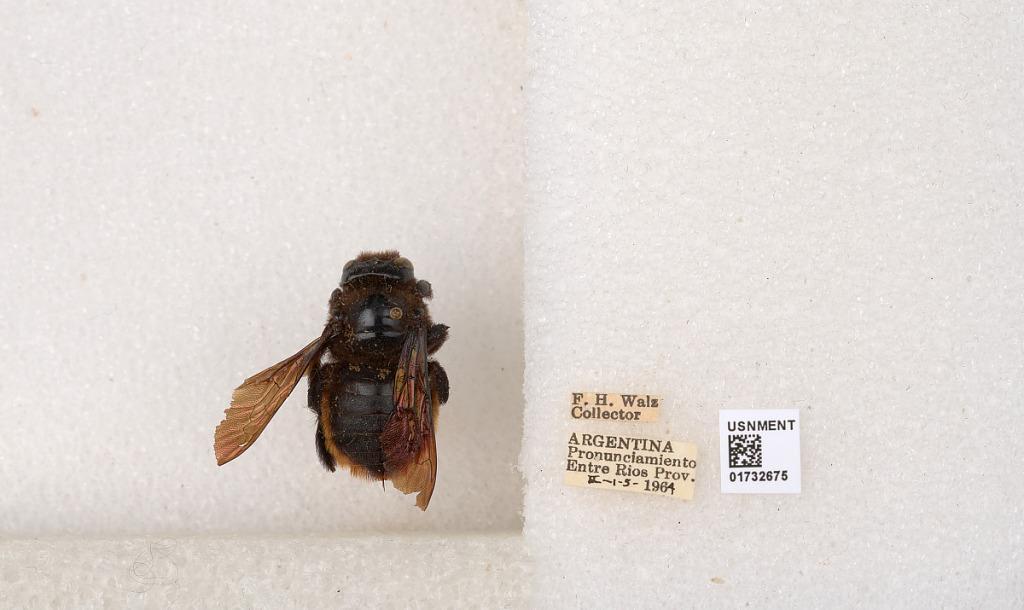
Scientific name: Xylocopa (Neoxylocopa) augusti Lepeletier
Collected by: F. Walz
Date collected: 1964-2-1
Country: Argentina
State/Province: Entre Rios
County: Departamento de Uruguay
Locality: Pronunciamiento
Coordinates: -32.3452, -58.4404